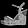
Label: Sandal